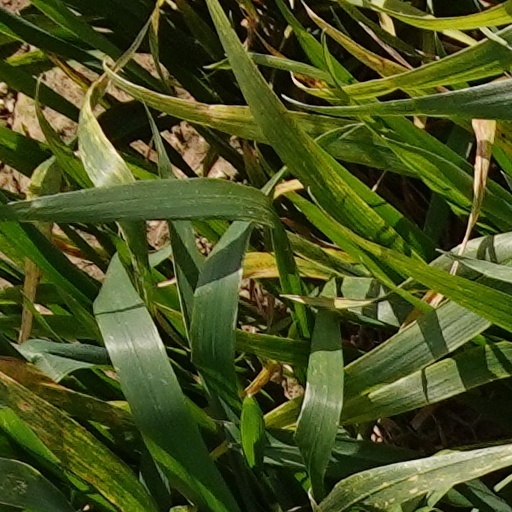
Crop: wheat